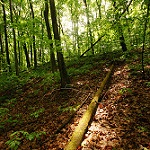
Scene: Outdoor